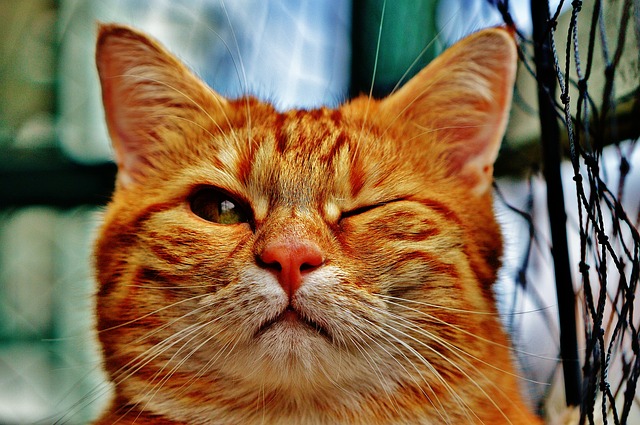
Label: gatto